Culture of Hyderabad

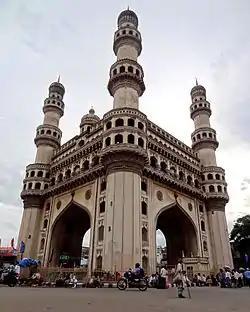
Charminar

The culture of Hyderabad, also known as Hyderabadi Tehzeeb or Dakhini Tehzeeb, is the traditional cultural lifestyle of the Hyderabadi Muslims, and characterizes distinct linguistic and cultural traditions of North and South India, which meet and mingle in the city and erstwhile kingdom. This blending was the result of the geographic location of the region and the variety of historical dynasties that ruled the city across different periods—its inception by the Qutub Shahi dynasty in 1591 AD, the occupation by the Mughal Empire and its decline, and the patronage under the Asaf Jahi dynasty.